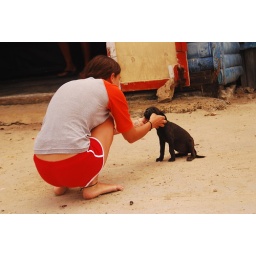
cutest puppy on the side of the road in xcalak